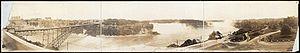
Chutes du Niagara vue de l'Hotel Clifton a Niagara Falls (Ontario, Canada). Photo prise en 1912